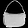
Label: Bag